Roman Catholic Archdiocese of Santa Fe

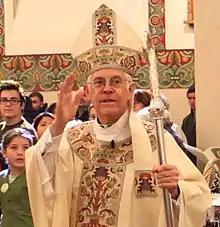
Archbishop Sheehan (2013)

Jean-Baptiste Lamy (1850–1853), title changed to bishop of Santa Fe with the erection of the diocese